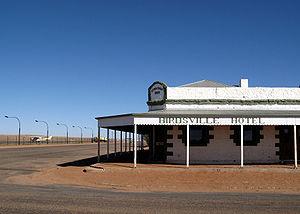
Birdsville est un hameau dans le Sud-Ouest du Queensland en Australie.
L’architecture australienne, au moins au début de l'histoire du pays, fut influencée par les architectures anglaise et américaine. Au mieux, les architectes australiens cherchaient à être les premiers à importer les nouveaux styles et essayaient de leur donner des caractères locaux. L'architecture australienne contemporaine post-seconde Guerre mondiale reflète le multiculturalisme de la société australienne et lui donne une identité émergente multifactorielle.